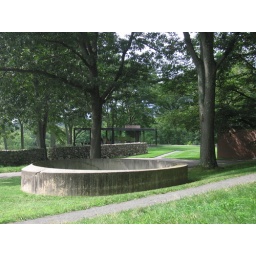
sculpture by donald judd at philip johnson glass house estate. (new canaan, connecticut, usa)